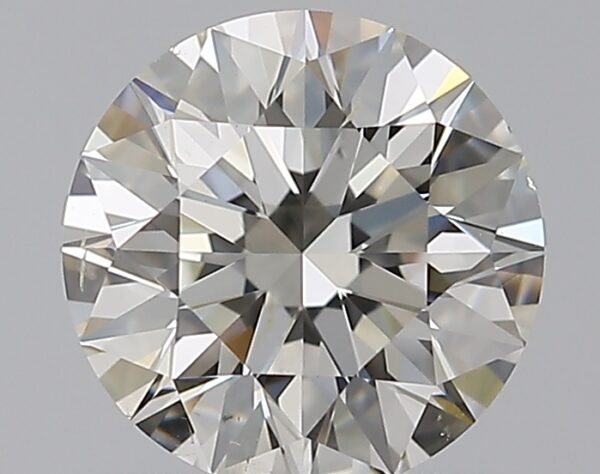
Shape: round
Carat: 1.2
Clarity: SI1
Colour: J
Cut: EX
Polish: EX
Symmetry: EX
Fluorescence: N
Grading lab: GIA
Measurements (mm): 6.77 x 6.81 x 4.26